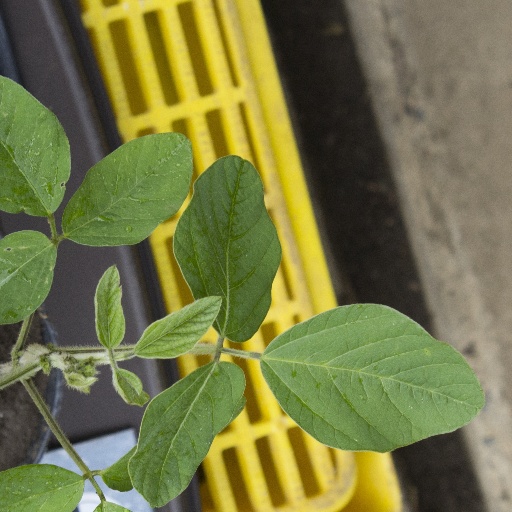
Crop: soybean